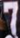
Number: 7